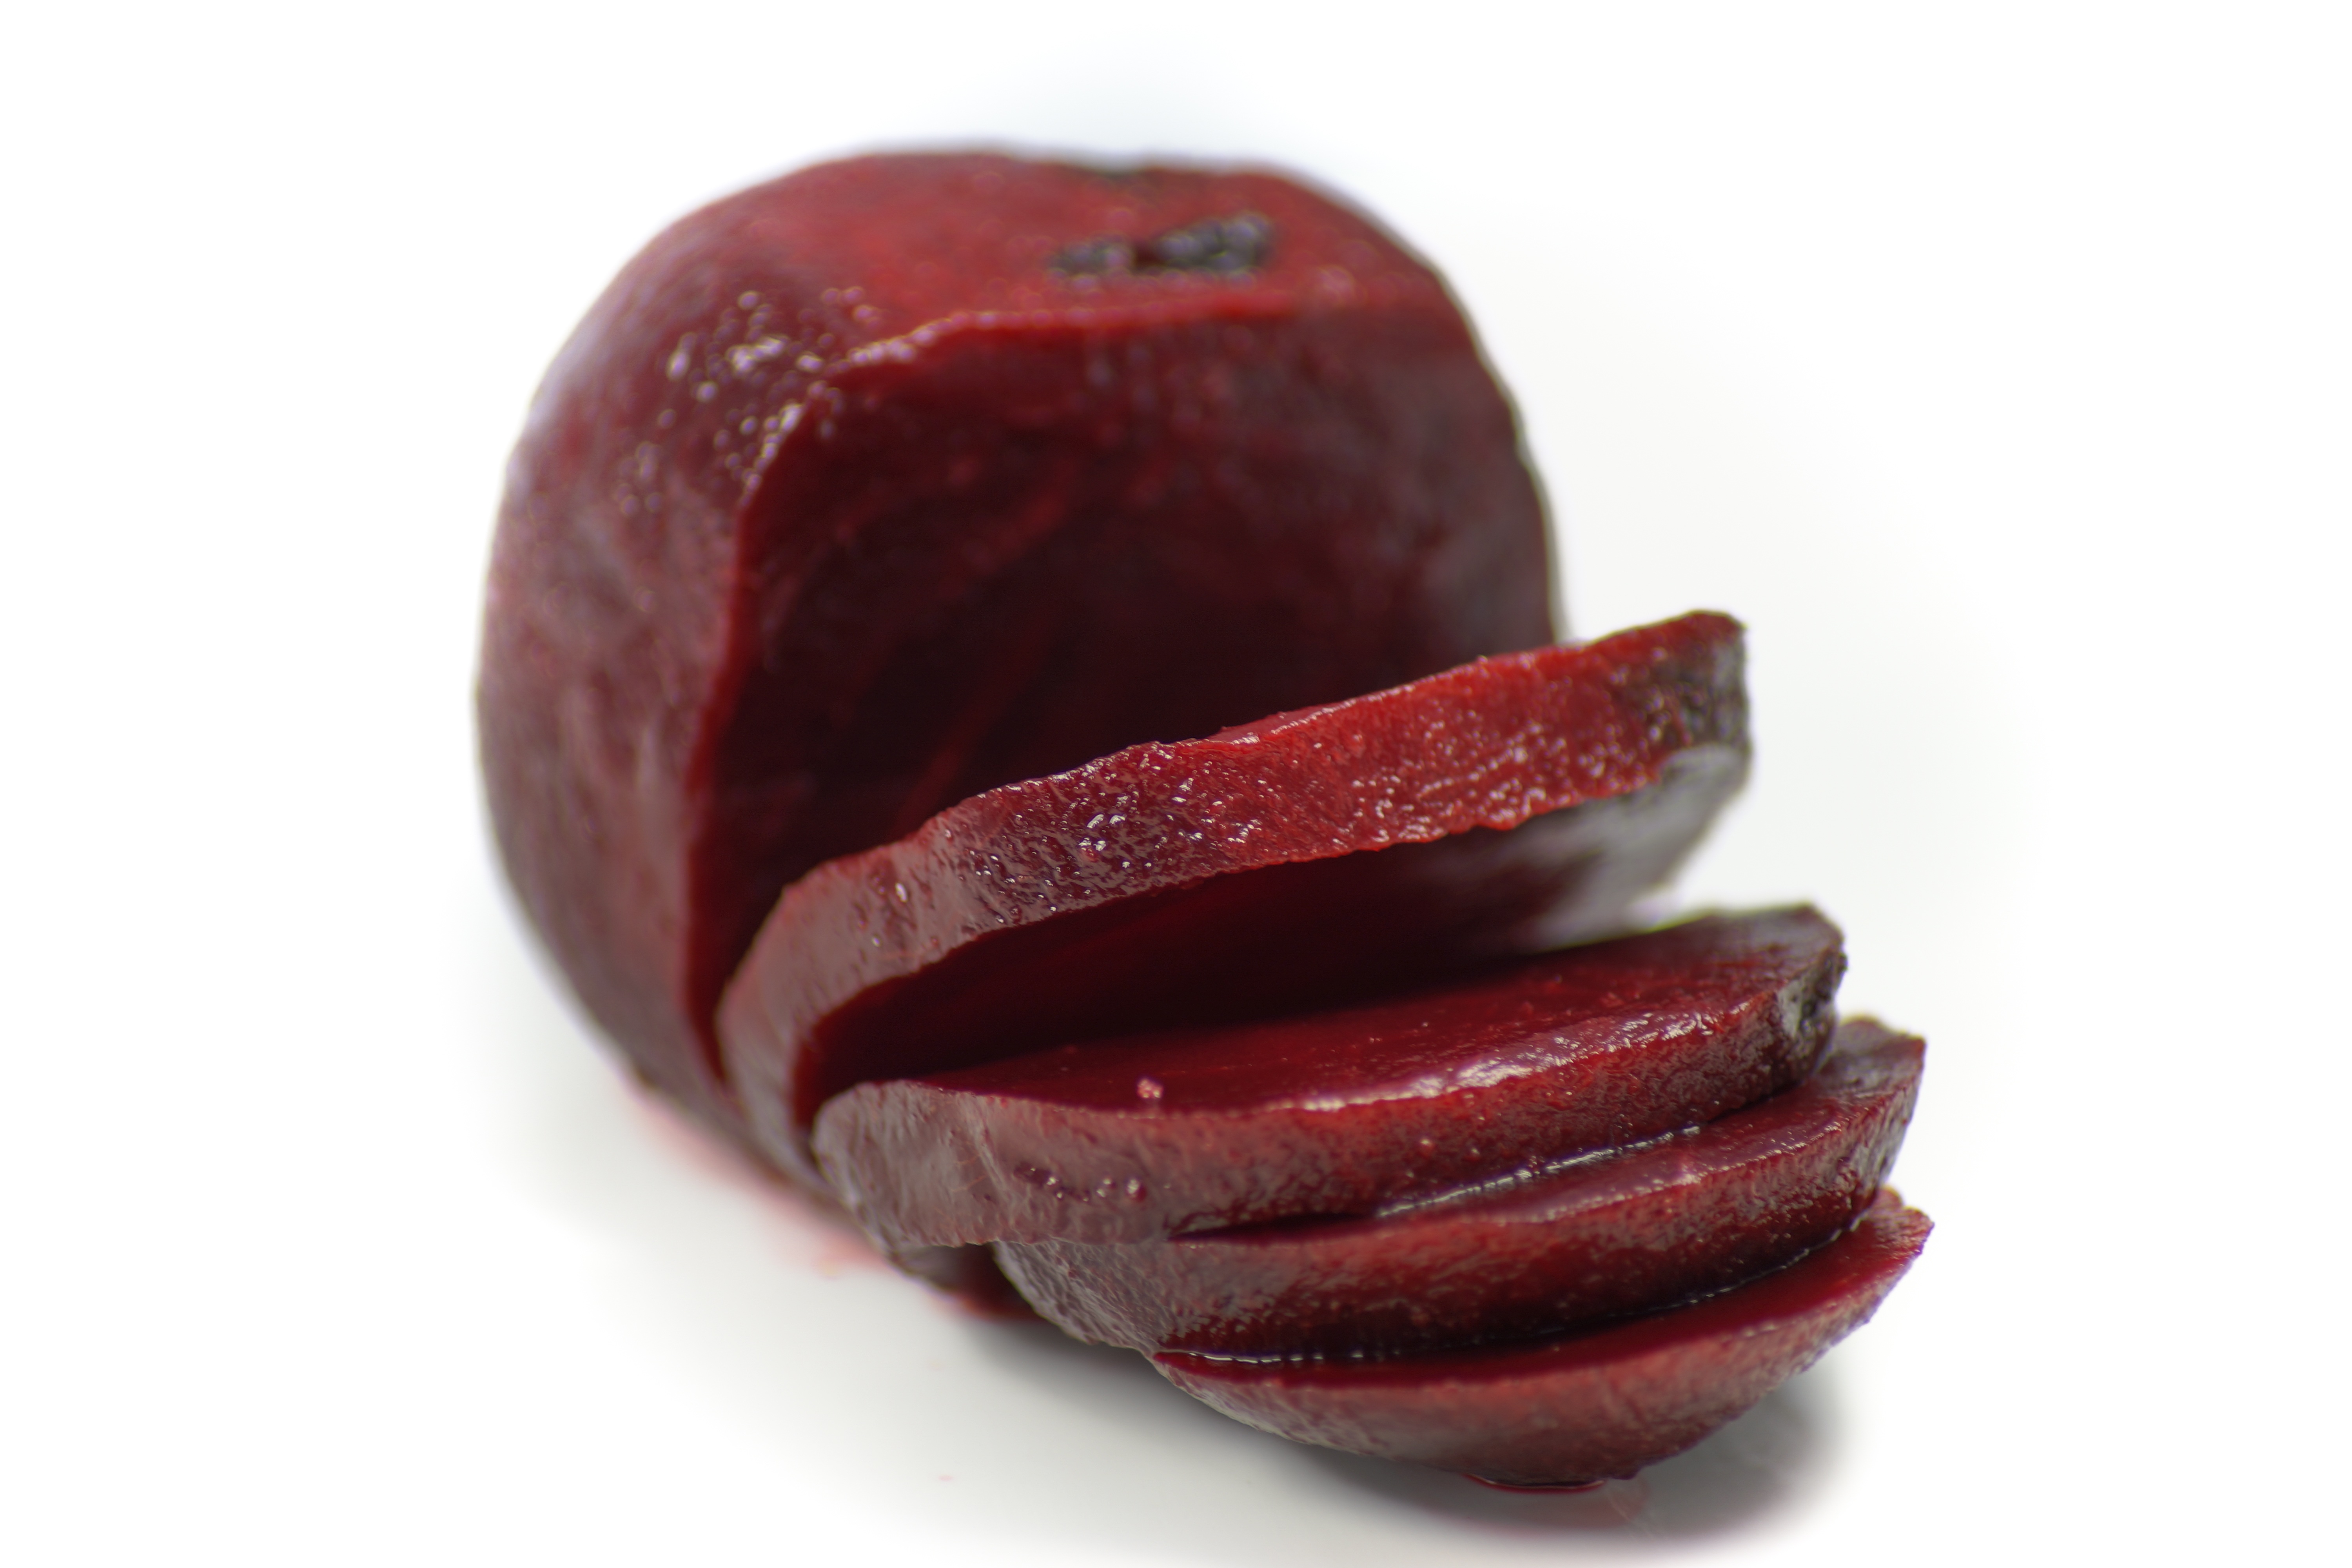
plant, fruit, purple, food, red, produce, vegetable, root, beetroot, flowering plant, beet, land plant, taproot